Stoping

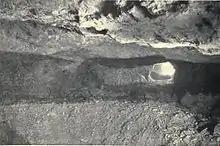
A large stope in the Treadwell gold mine, Alaska 1908; an example of shrinkage stoping

Open stoping is generally divided into two basic forms based on direction: overhand and underhand stoping, which refer to the removal of ore from above or below the level, respectively. It is also possible to combine the two in a single operation.